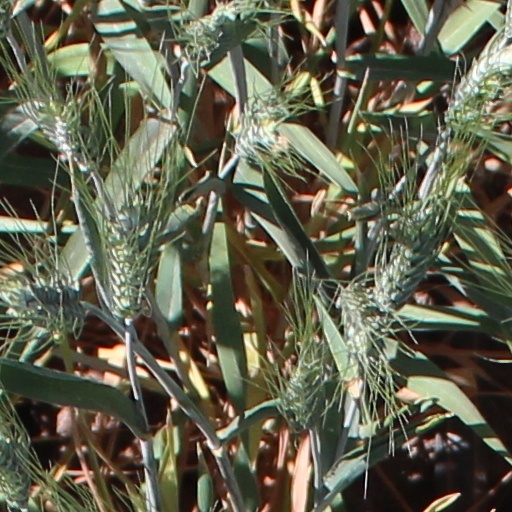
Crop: wheat